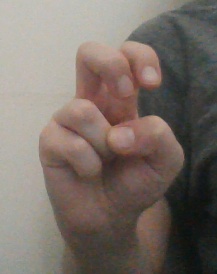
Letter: toot